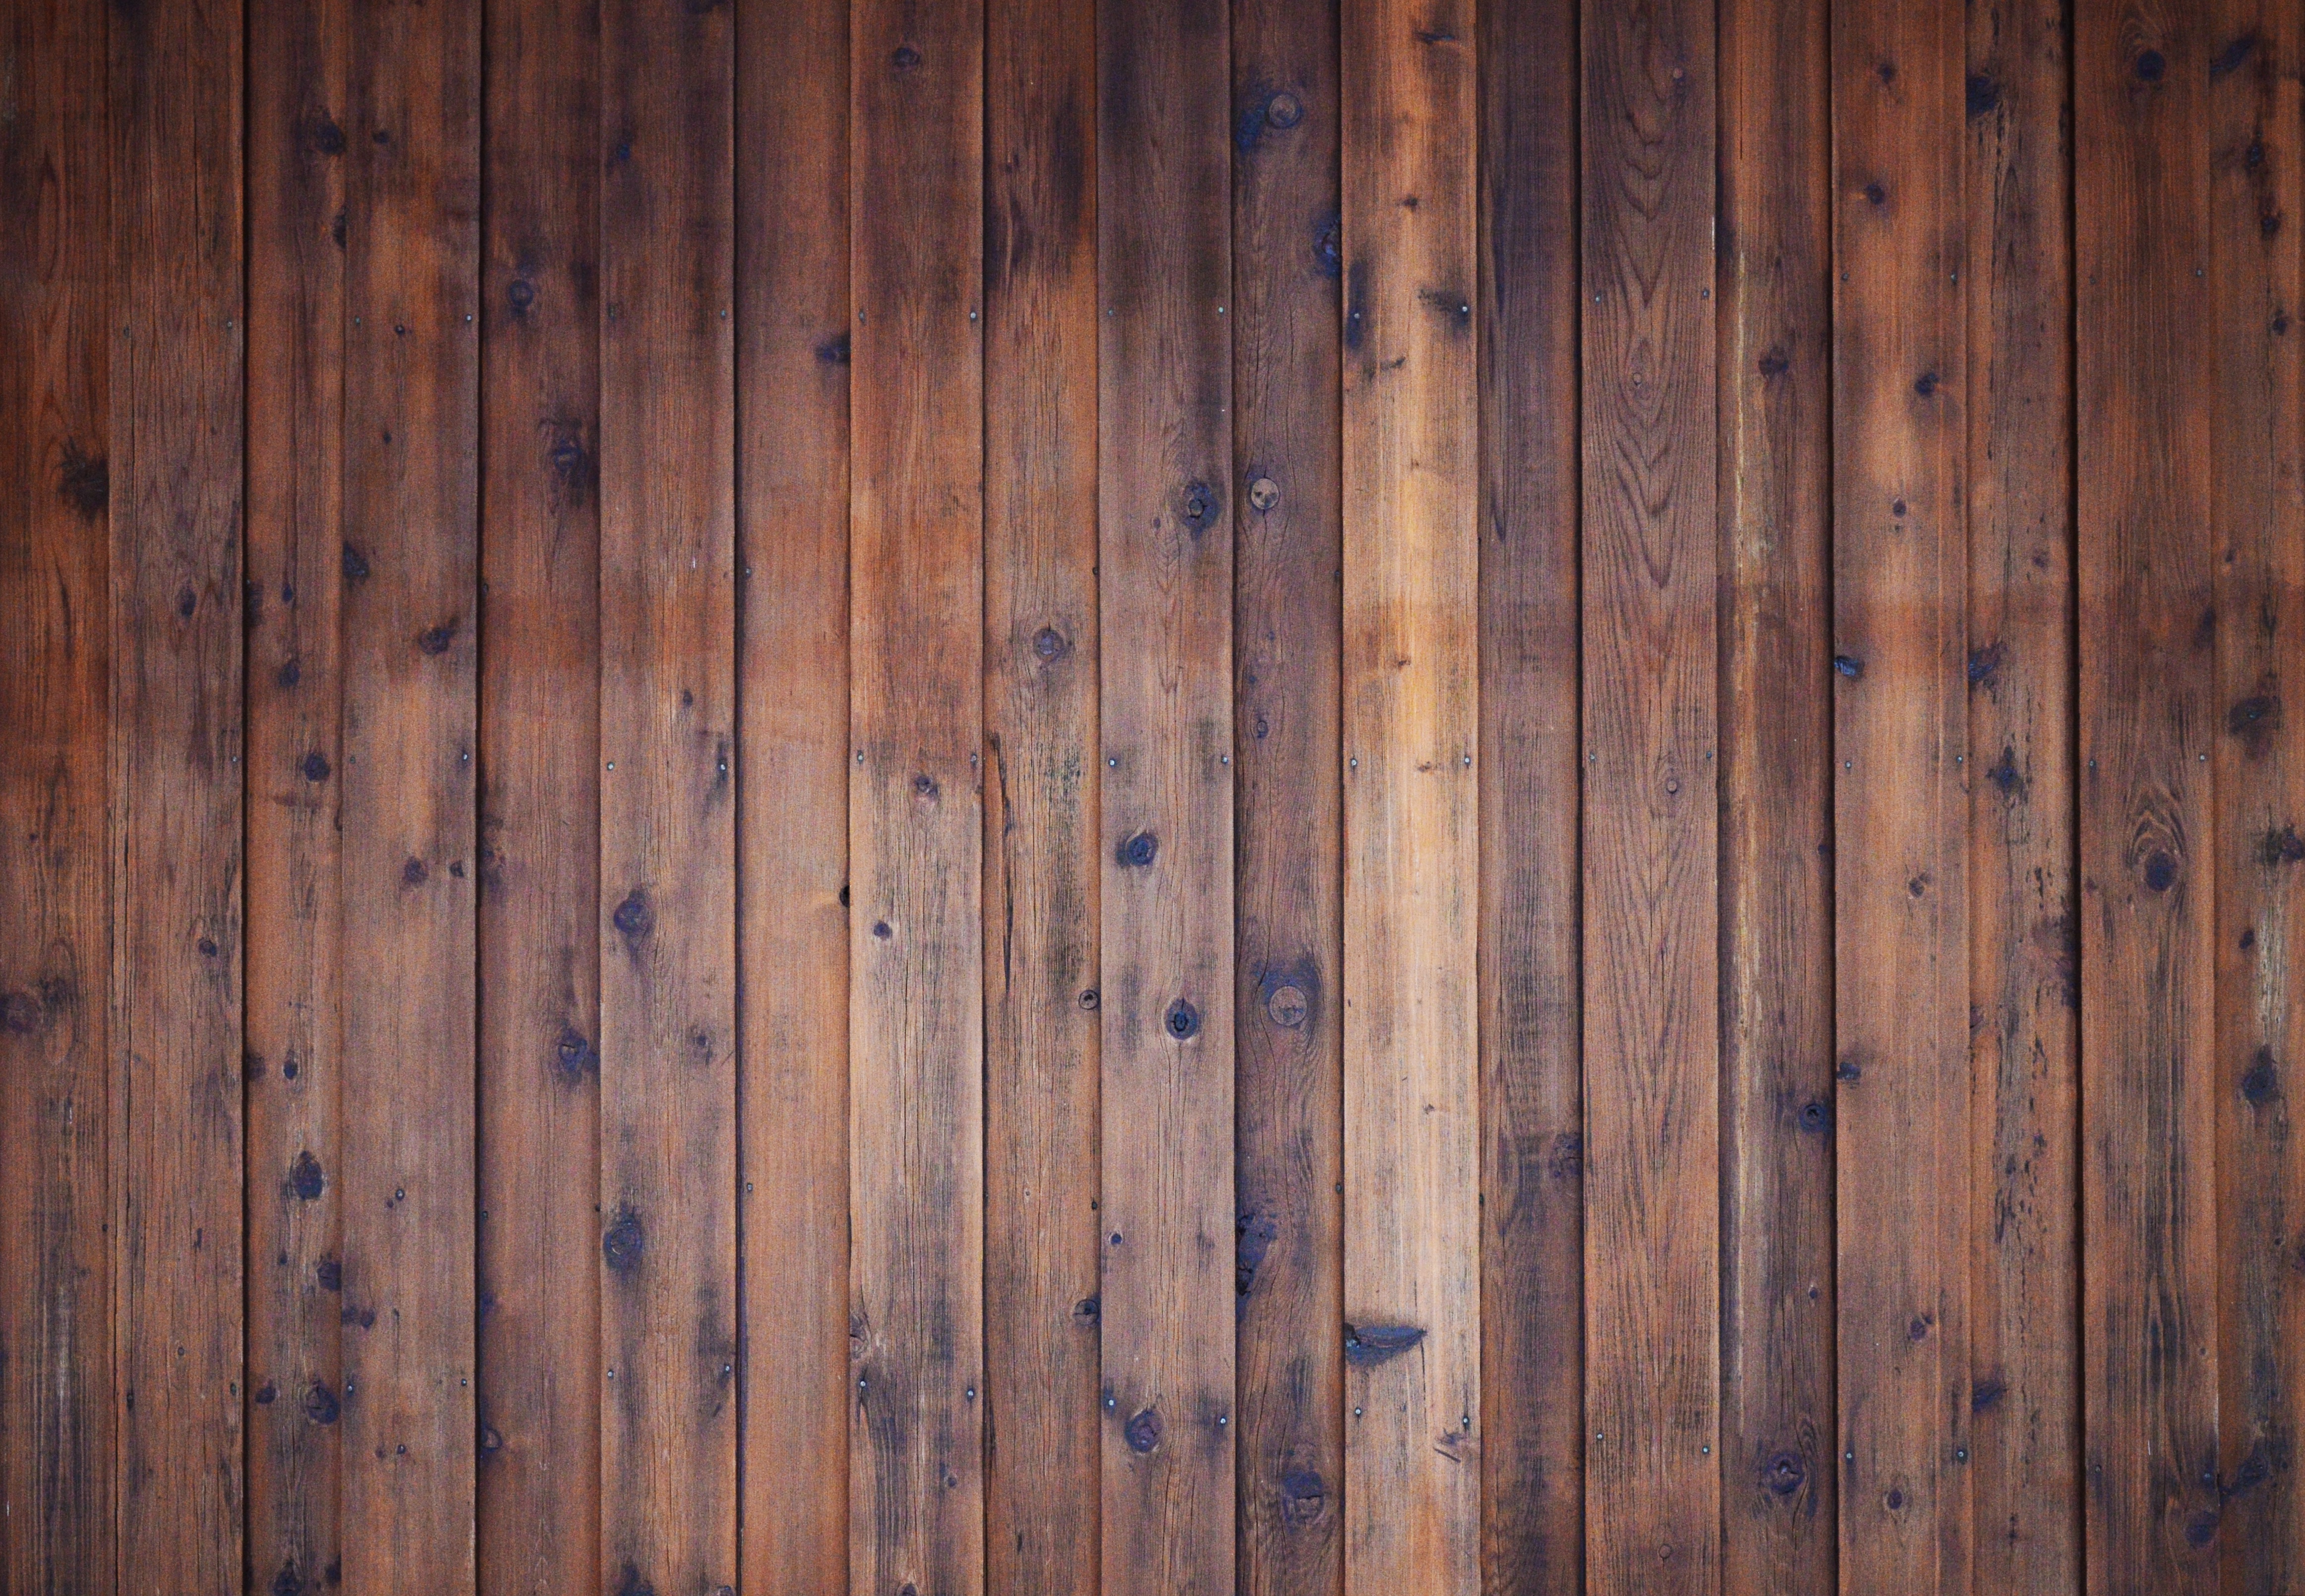
wood, texture, plank, floor, wall, door, hardwood, flooring, wood flooring, laminate flooring, wood stain